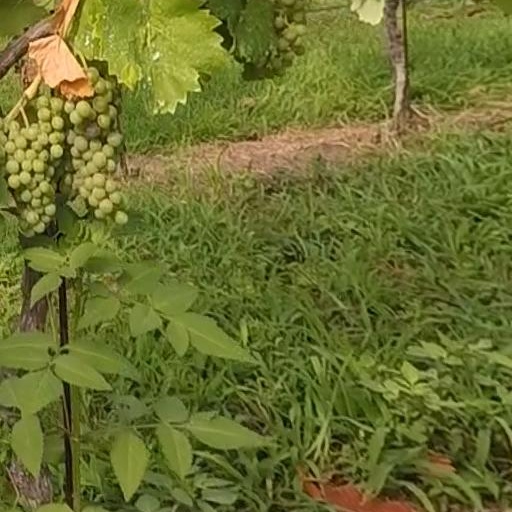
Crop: grape